Adrian Winter

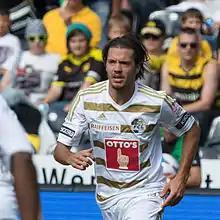
Adrian Winter with FC Luzern in 2014

Adrian Winter (born 8 July 1986) is a Swiss former professional footballer who plays as an attacking midfielder. Winter has also been capped for Switzerland. As of March 2024, he plays in the Swiss third-tier team FC Wädenswil.